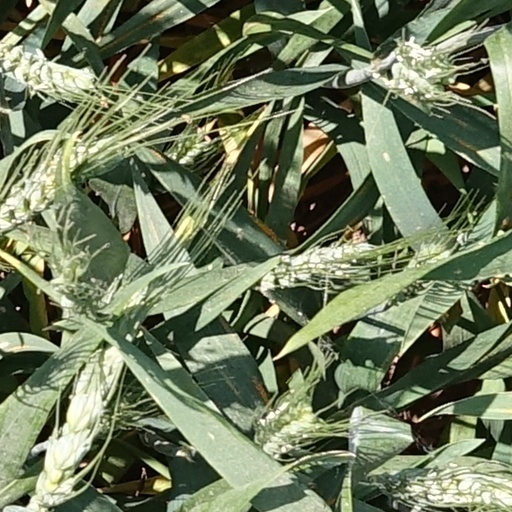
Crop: wheat